Francis Barton Gummere

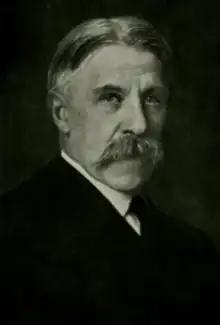
Francis Barton Gummere, c. 1910

Francis Barton Gummere (March 6, 1855, Burlington, New Jersey – May 30, 1919, Haverford, Pennsylvania) was a Professor of English, an influential scholar of folklore and ancient languages, and a student of Francis James Child. He was an elected member of both the American Philosophical Society and the American Academy of Arts and Sciences.